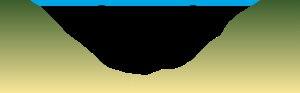
La classification des ponts peut être différente selon le critère de classement : la fonction, les matériaux, la structure, le type de travées, l'importance de l'ouvrage ou selon des critères propres aux familles d'ouvrages. Ces différents classements peuvent être croisés entre eux pour former des subdivisions.